Rey del Ring (2016)

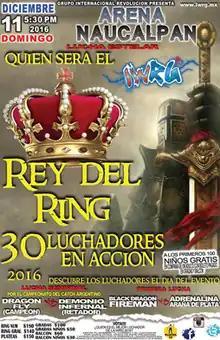
Official poster for the Rey del Ring show

The "Rey del Ring" (2016) show (Spanish for "King of the Ring") was an annual professional wrestling major event produced by Mexican professional wrestling promotion International Wrestling Revolution Group (IWRG), and took place on December 11, 2016 in Arena Naucalpan, Naucalpan, State of Mexico, Mexico. The main event was the Eponymous "Rey del Ring" tournament, the fourteenth annual version of the tournament, which is IWRG's version of WWE's Royal Rumble 30-man elimination match. The event was also the 54th Anniversary of Lucha Libre in Estado de México